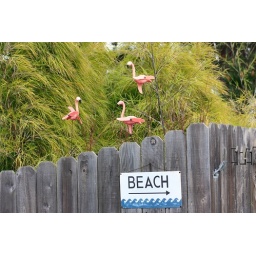
the beach sign is really pointing in the direction of los osos valley road :-)